The Polar Express (film)

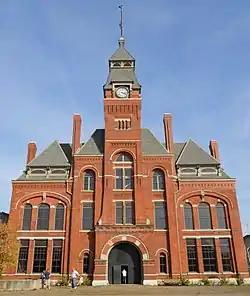
Administration building of the Pullman Palace Car Company

The buildings at the North Pole in the film represent an earlier era in American railroading. Building design drew inspiration from the Pullman neighborhood in Chicago, home of a railroad car manufacturer, the Pullman Company.